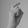
ASL letter: X